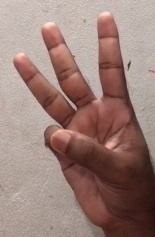
ASL sign: W